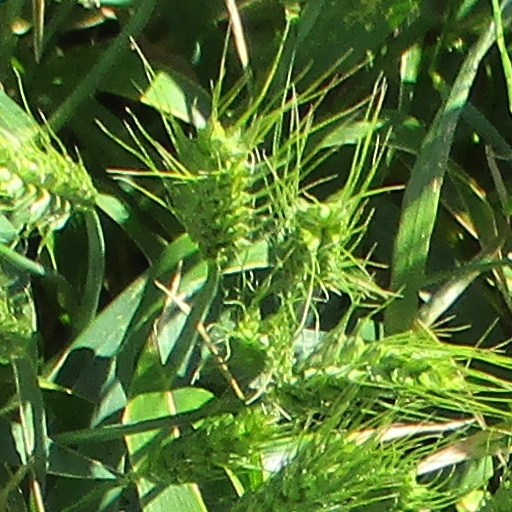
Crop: wheat